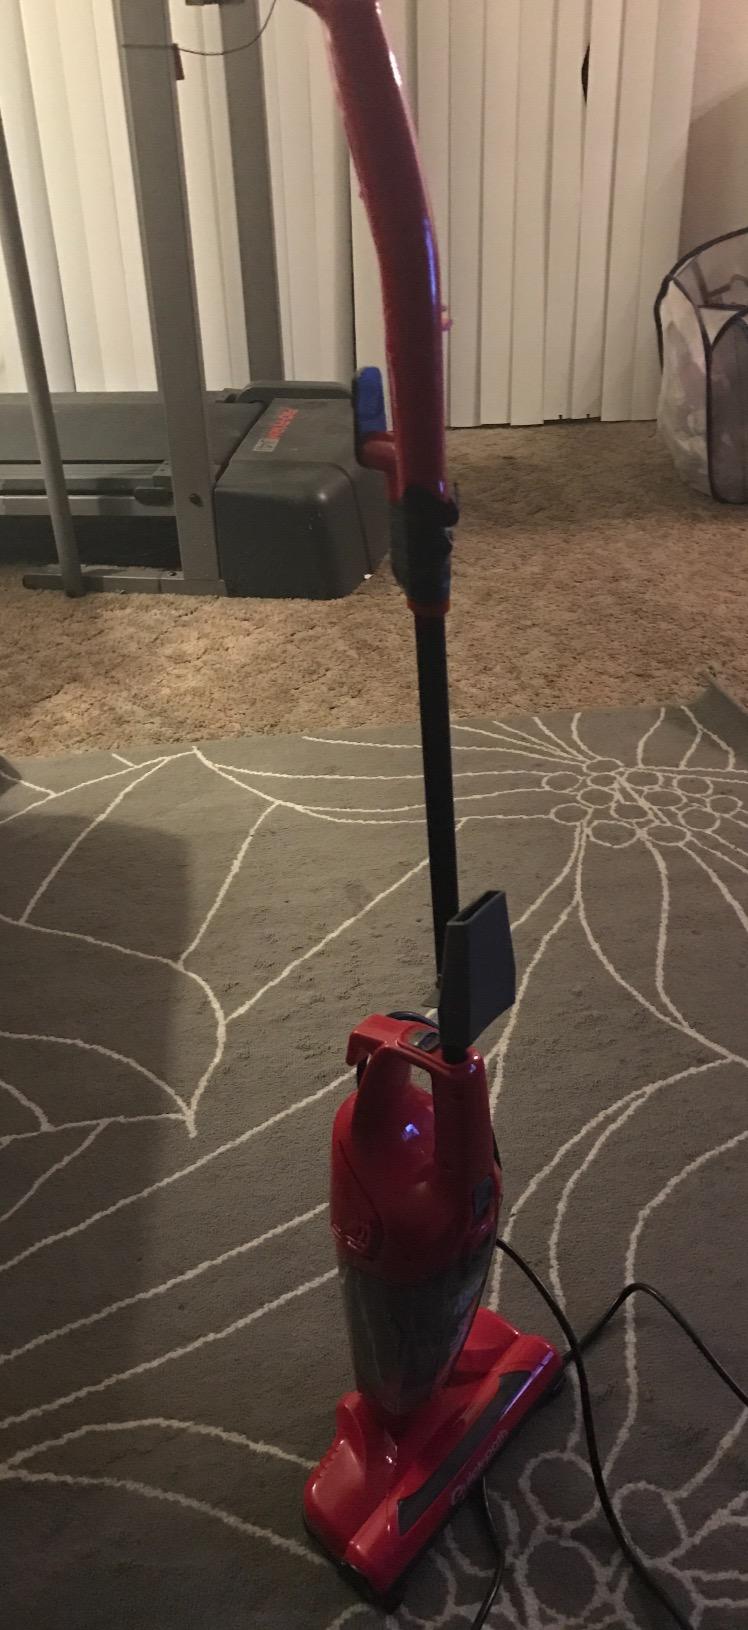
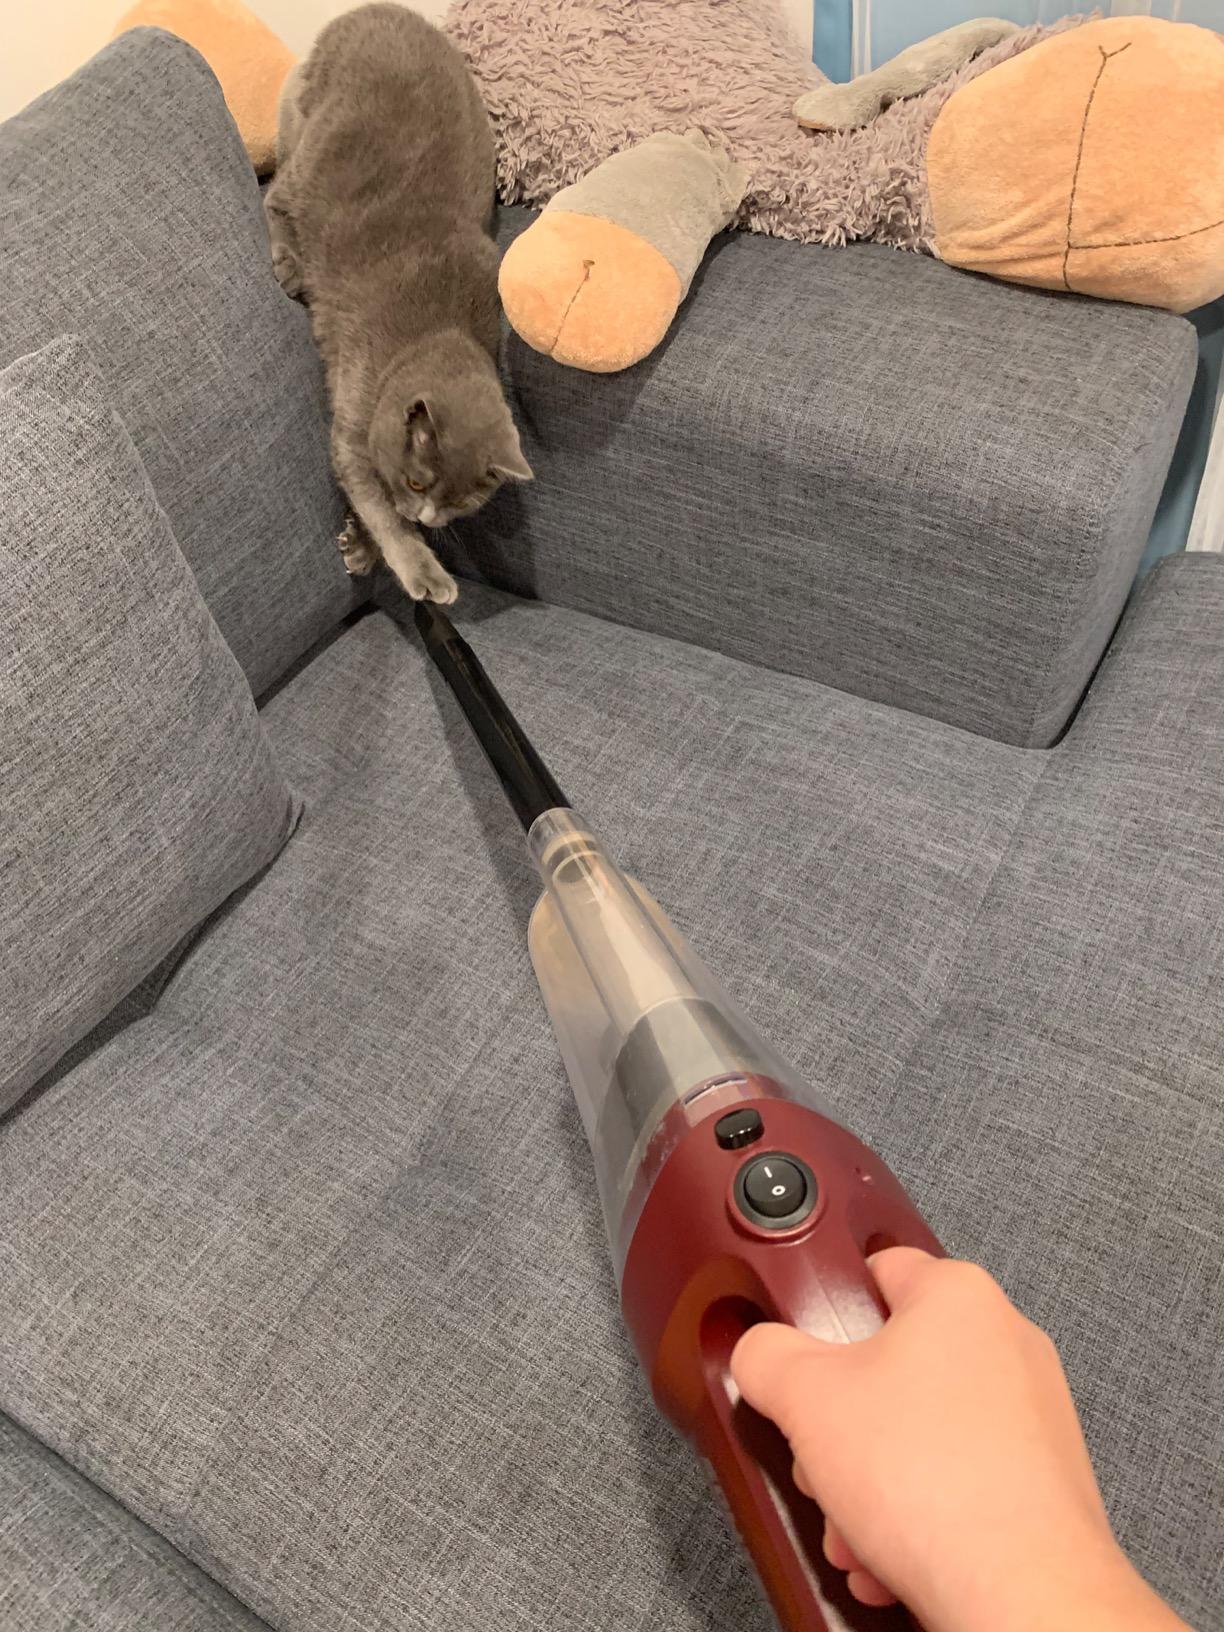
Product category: items_vacuum
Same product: no